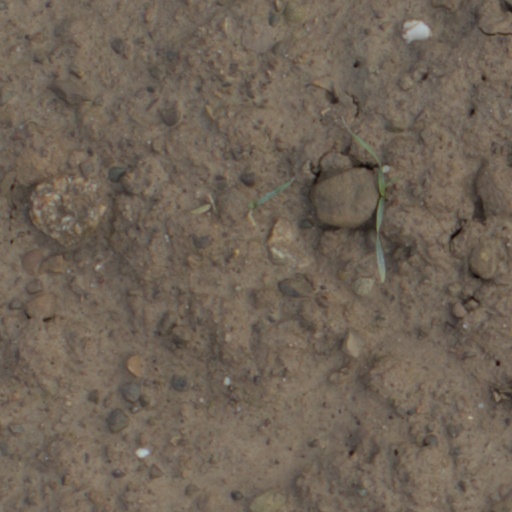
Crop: wheat